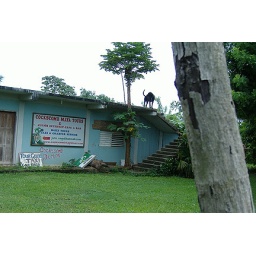
Great place, dog hated us. If only I could have gotten one of the nine chickens in he shot.